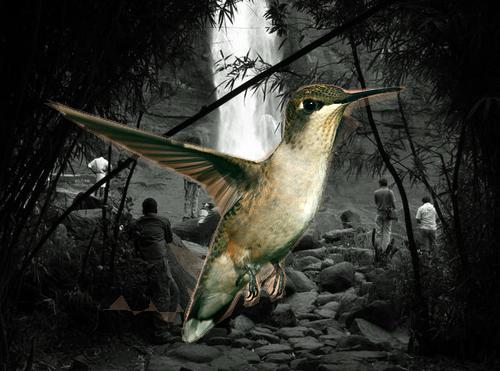
Bird species: Ruby_throated_Hummingbird
Bird type: landbird
Background: land